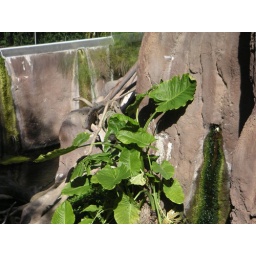
monkey in plant